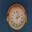
Label: clock